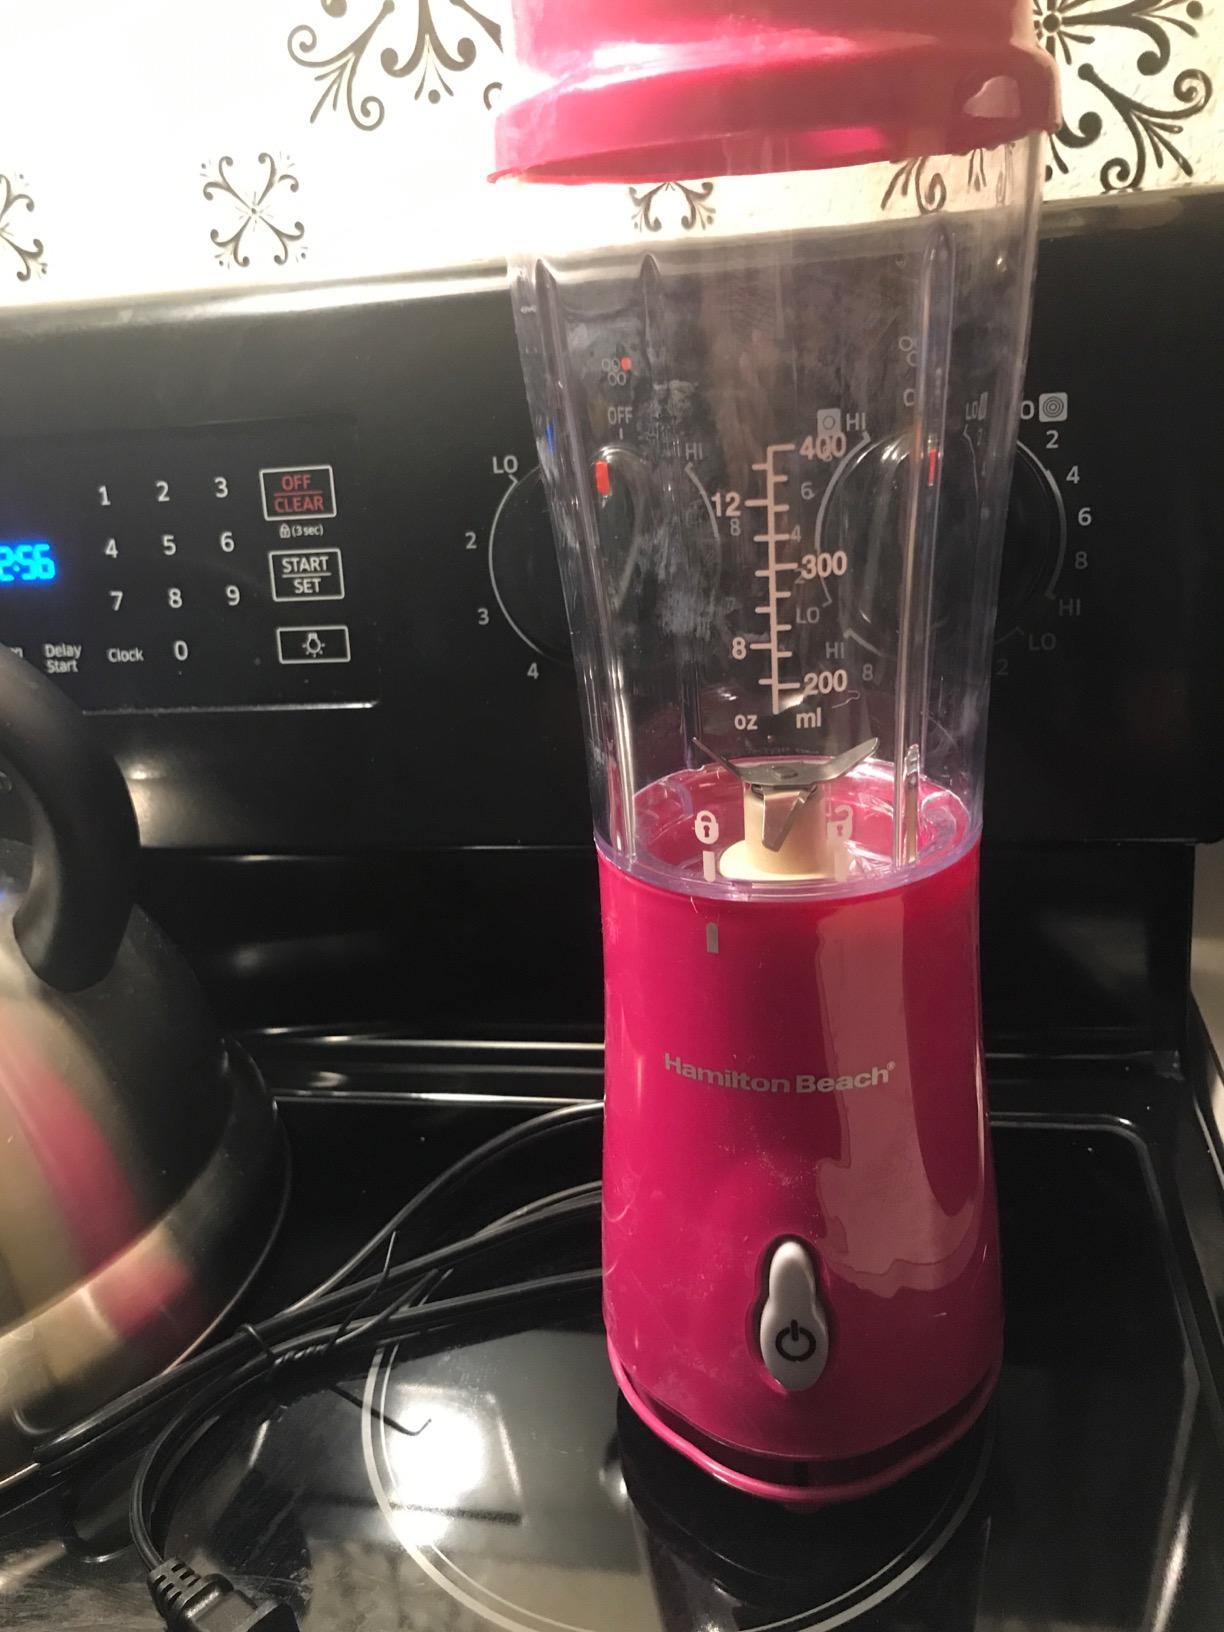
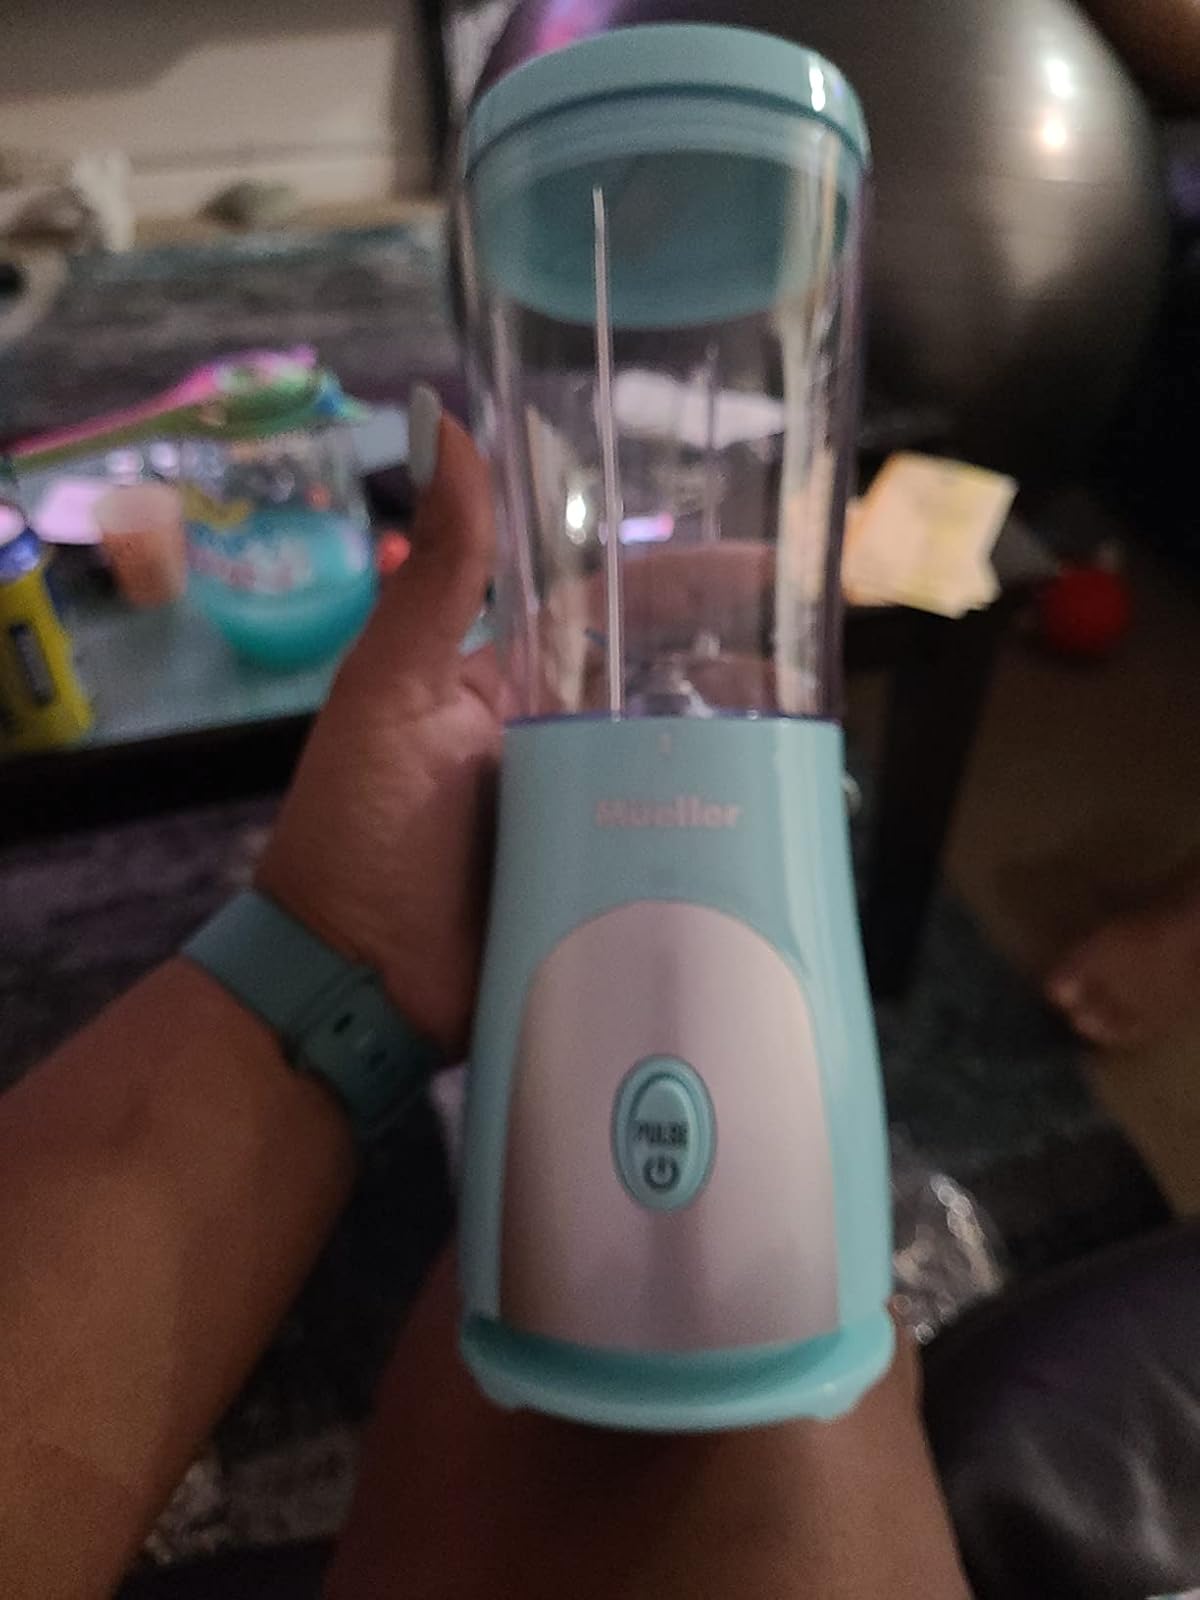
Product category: items_blender
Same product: no